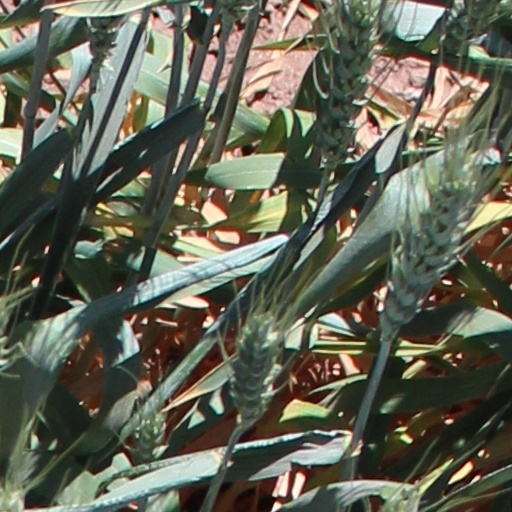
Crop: wheat